EURion constellation

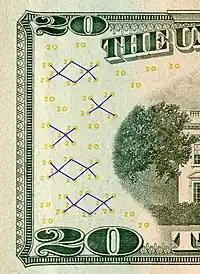
Omron rings made by circular zeroes on a US $20 note (marked in blue)

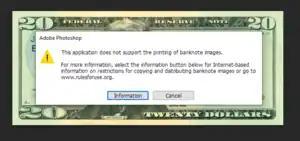
Error given by Adobe Photoshop when attempting to print an image of a US$20 bill

Since 2003, image editors such as Adobe Photoshop CS or PaintShop Pro 8 refuse to print banknotes. According to Wired.com, the banknote detection code in these applications, called the Counterfeit Deterrence System (CDS), was designed by the Central Bank Counterfeit Deterrence Group and supplied to companies such as Adobe as a binary module. Experiments by Steven J. Murdoch and others showed that this banknote detection code does not rely on the EURion pattern. It instead detects a digital watermark embedded in the images, developed by Digimarc.